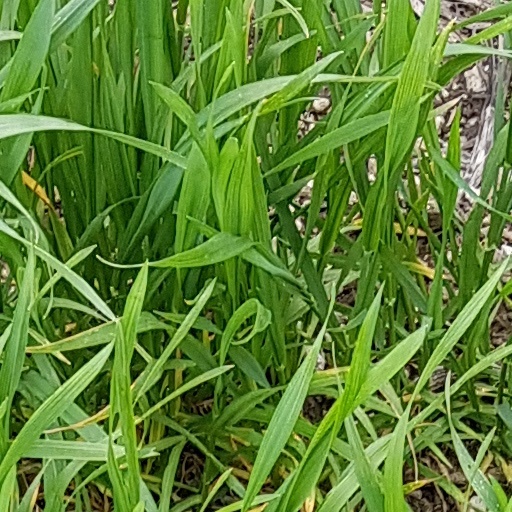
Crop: wheat